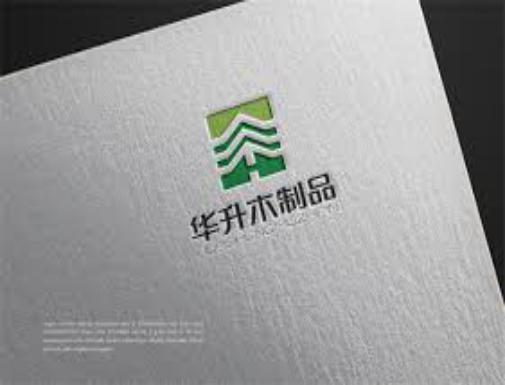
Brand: huasheng
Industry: Others